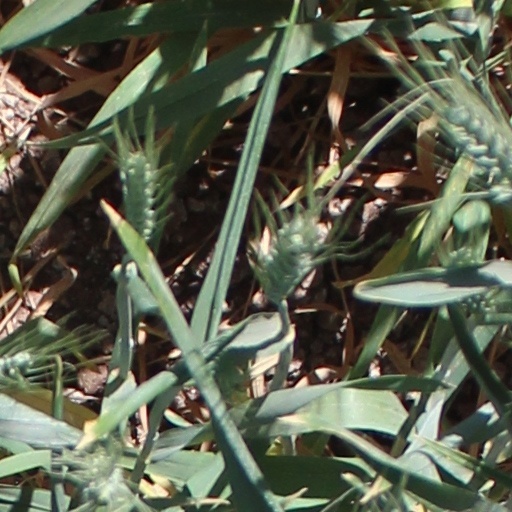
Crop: wheat